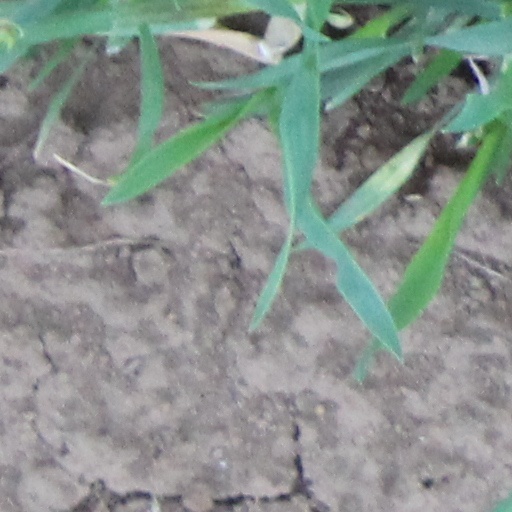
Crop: wheat